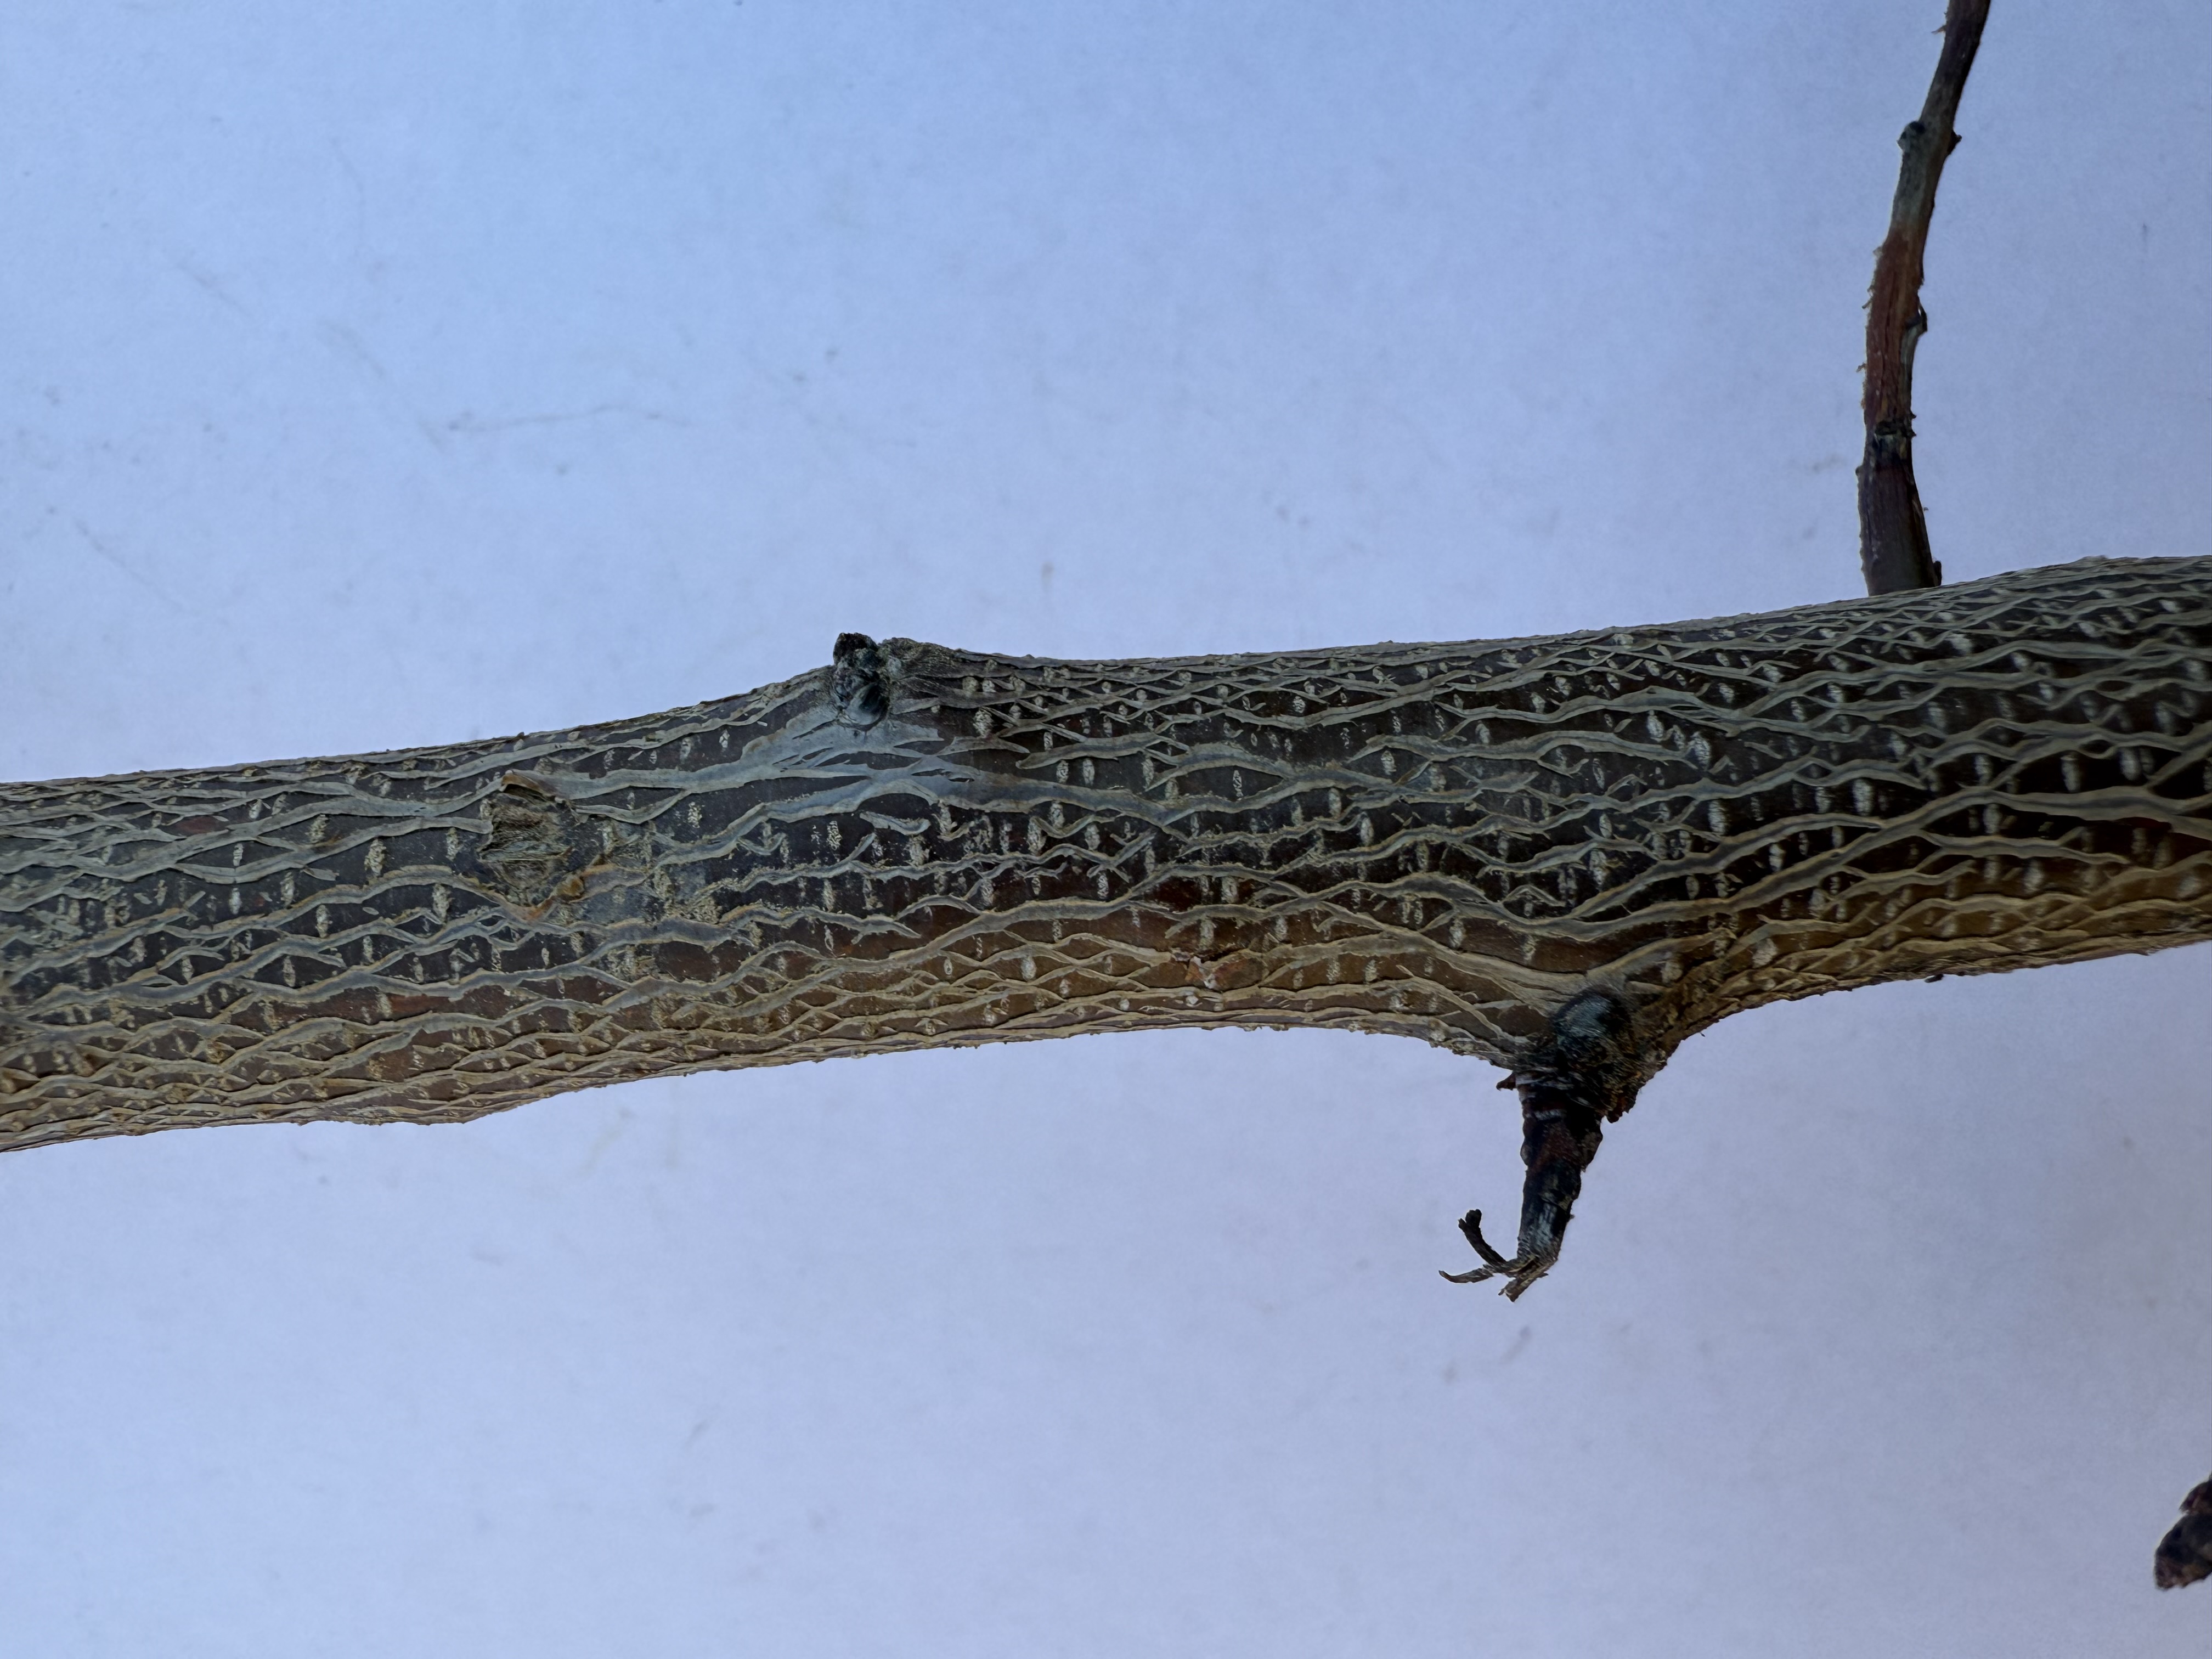
Variety: Igdir Apricot